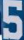
Number: 5